Oceanography

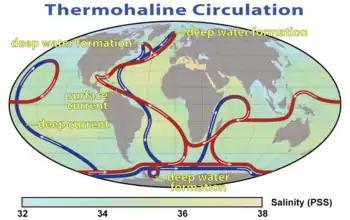
Thermohaline circulation

Oceanography, also known as oceanology, sea science, ocean science, and marine science, is the scientific study of the ocean, including its physics, chemistry, biology, and geology.